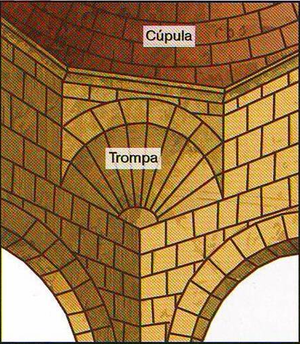
Trompe
Kuppel anbragt over trompe i murhjørne
En trompe er i arkitekturen et halvcirkelformet bueslag med smigformet underside − som bueslaget i et romansk kirkevindue − anbragt over et retvinklet murhjørne, for eksempel som overgang fra et firkantet rum til en kuppel.